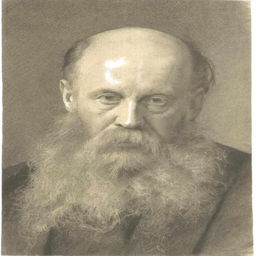
portrait of a man with painting artist